John B. Dutcher

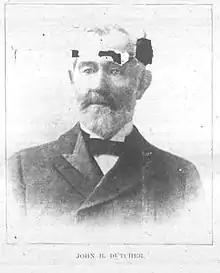

He was the son of David Dutcher (c.1797–1853) and Amy (Bowdish) Dutcher (c.1801–1875). He was Supervisor of the Town of Dover in 1857; and was elected a Justice of the Peace in 1858. On May 22, 1860, he married Christina Dodge, and they had a son.